Kaci Brown

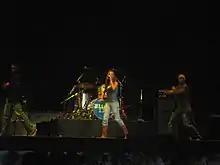

Kaci Deanne Brown (born July 7, 1988) is an American singer and songwriter. Born in Sulphur Springs, Texas, she began performing at an early age, performing across Texas and winning the title of "Little Miss Texas Overall Grand Talent" at ten years old. At age 11, she moved with her family to Nashville, Tennessee in 2001, where she quickly established herself in the country scene. She soon signed a music publishing deal as a staff songwriter with Roy and Barbara Orbison's Still Working Music, initially with the intention of developing a career in country music. She eventually chose to pursue a pop career and toured with the Backstreet Boys. At age 17, she released her debut album "Instigator" via Interscope Records in 2005. She co-wrote all but one of the album's songs with producer Toby Gad.